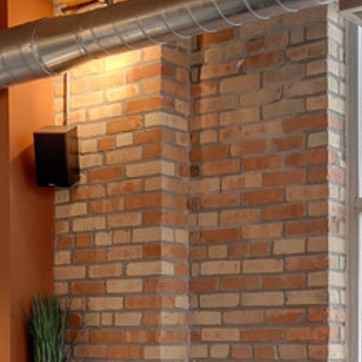
Material: brick